Fourth Avenue Theatre (Anchorage, Alaska)

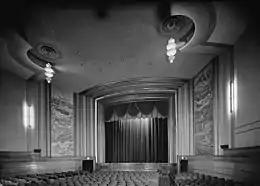
Interior, Fourth Avenue Theatre

As the Lathrop Building, the complex included facilities for Lathrop's radio and television stations, a restaurant, and a penthouse apartment added in 1959-1960.